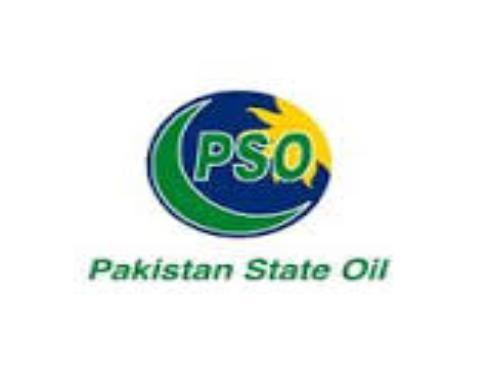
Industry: Transportation